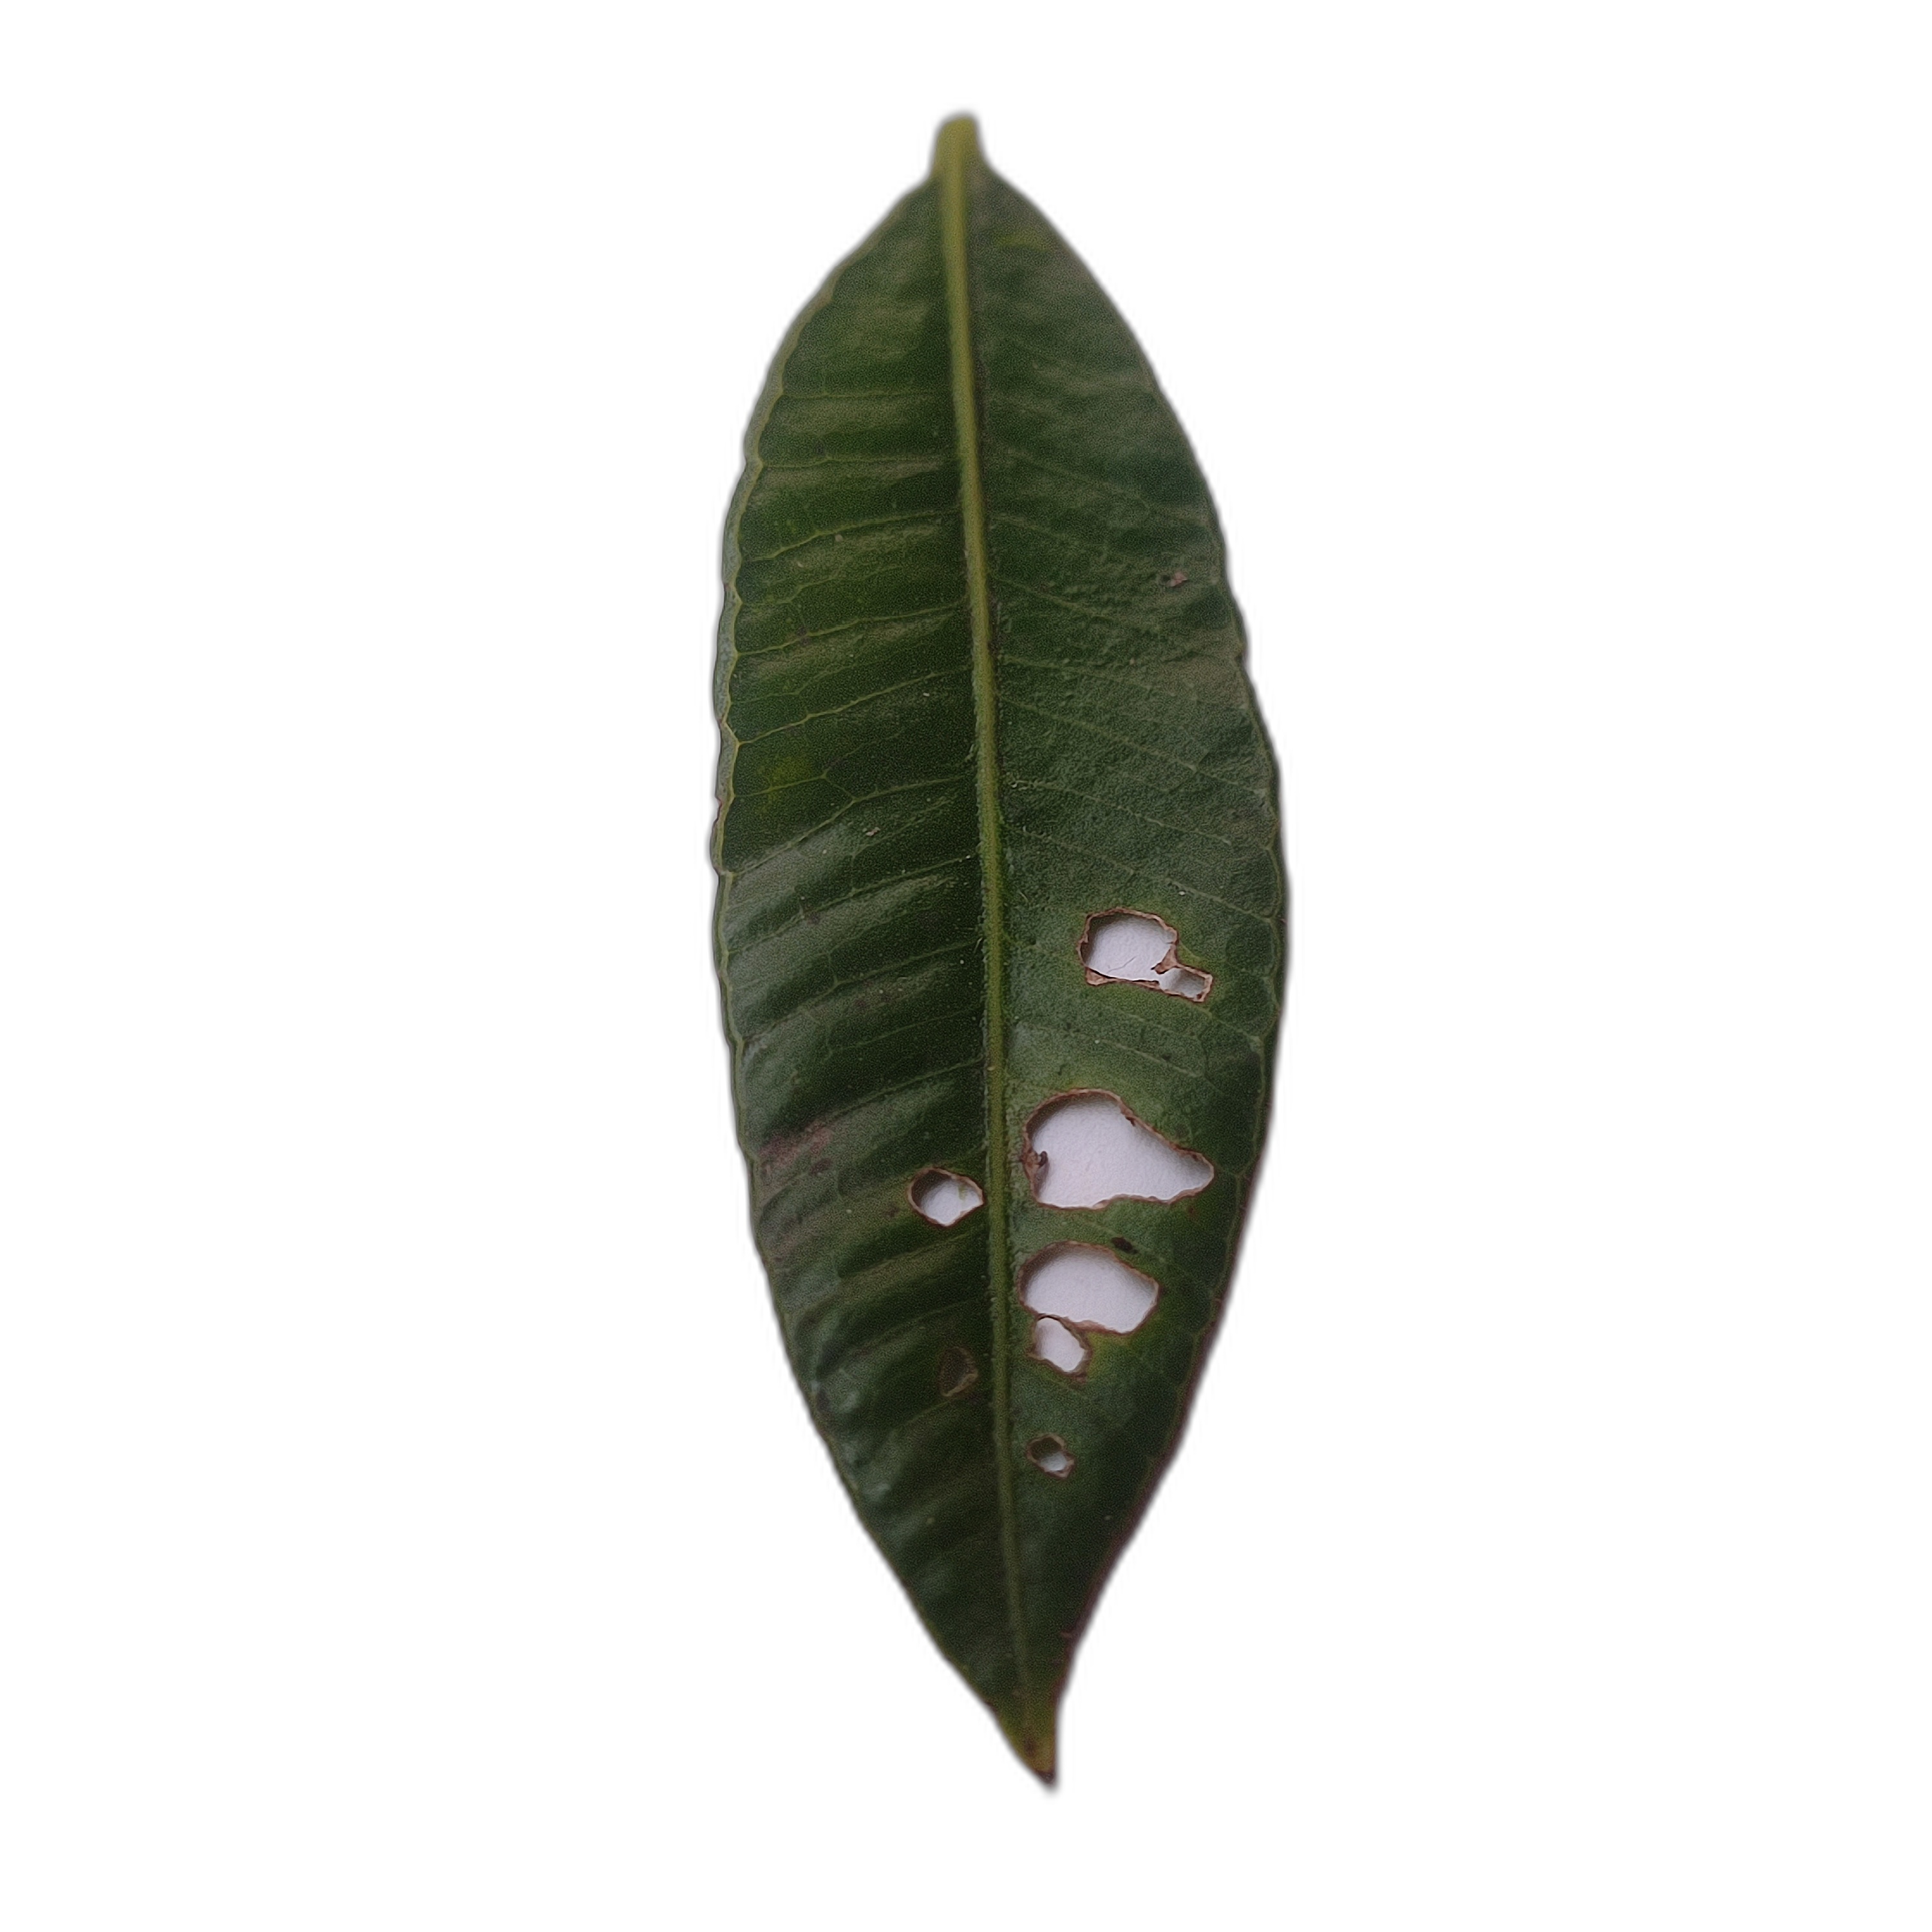
Label: not_healthy